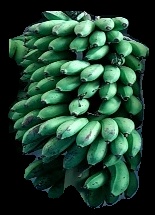
Variety: rasbale
Grade: grade2